Southwark Cathedral

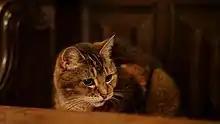
Doorkins Magnificat, the previous resident cat of Southwark Cathedral

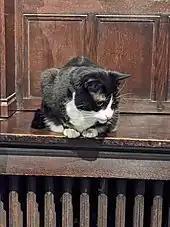
Hodge, the current resident cat

The cathedral is known for having a resident cat. The first such cat Doorkins Magnificat, a brown female cat who began visiting in 2008 as a stray looking for food and shelter. She later made the cathedral her permanent home and was often found curled up beneath a radiator or prowling the aisles. Dean Colin Slee named the cat as a joke reference to prominent atheist Richard Dawkins. Doorkins became known as a local celebrity and met both the Mayor of London and Queen Elizabeth II on formal visits to the cathedral. She is the subject of the children's book "Doorkins the Cathedral Cat", and in 2018 was immortalised with a stone gargoyle inside the cathedral. Doorkins retired from the cathedral and was adopted by one of the cathedral staff in October 2019. The death of Doorkins was reported on 2 October 2020. A memorial service was held at the cathedral on 27 October 2020, something apparently unprecedented for a cat and reported in the national press.